Western India

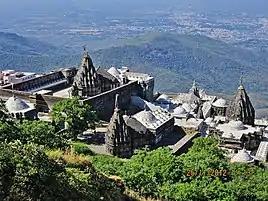
Jain Temples on Girnar Mountain range

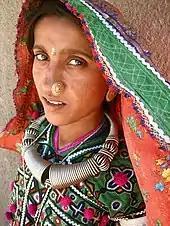
A Meghwal woman in the Hodka Village, north of Bhuj

The region consists of the predominantly arid to semi-arid region of Saurashtra and Kutch in the North. The region South of that of Cambay and Southern Gujarat makes the northern semi arid region and the southern humid region submerge. The Western Ghats lie along the coast of South Gujarat, Maharashtra and Goa. The Deccan plains of the Vidarbha, Marathwada in central and eastern Maharashtra define the rest of the region. The vegetation varies from tropical rainforests along the Konkan coast to thorny bushes and shrubs in northern Gujarat. The rivers in this region are the Mahi, Narmada, Tapi, Godavari, Zuari, Mandovi, Krishna, Ghaggar, Chambal and many other smaller tributaries of other rivers.